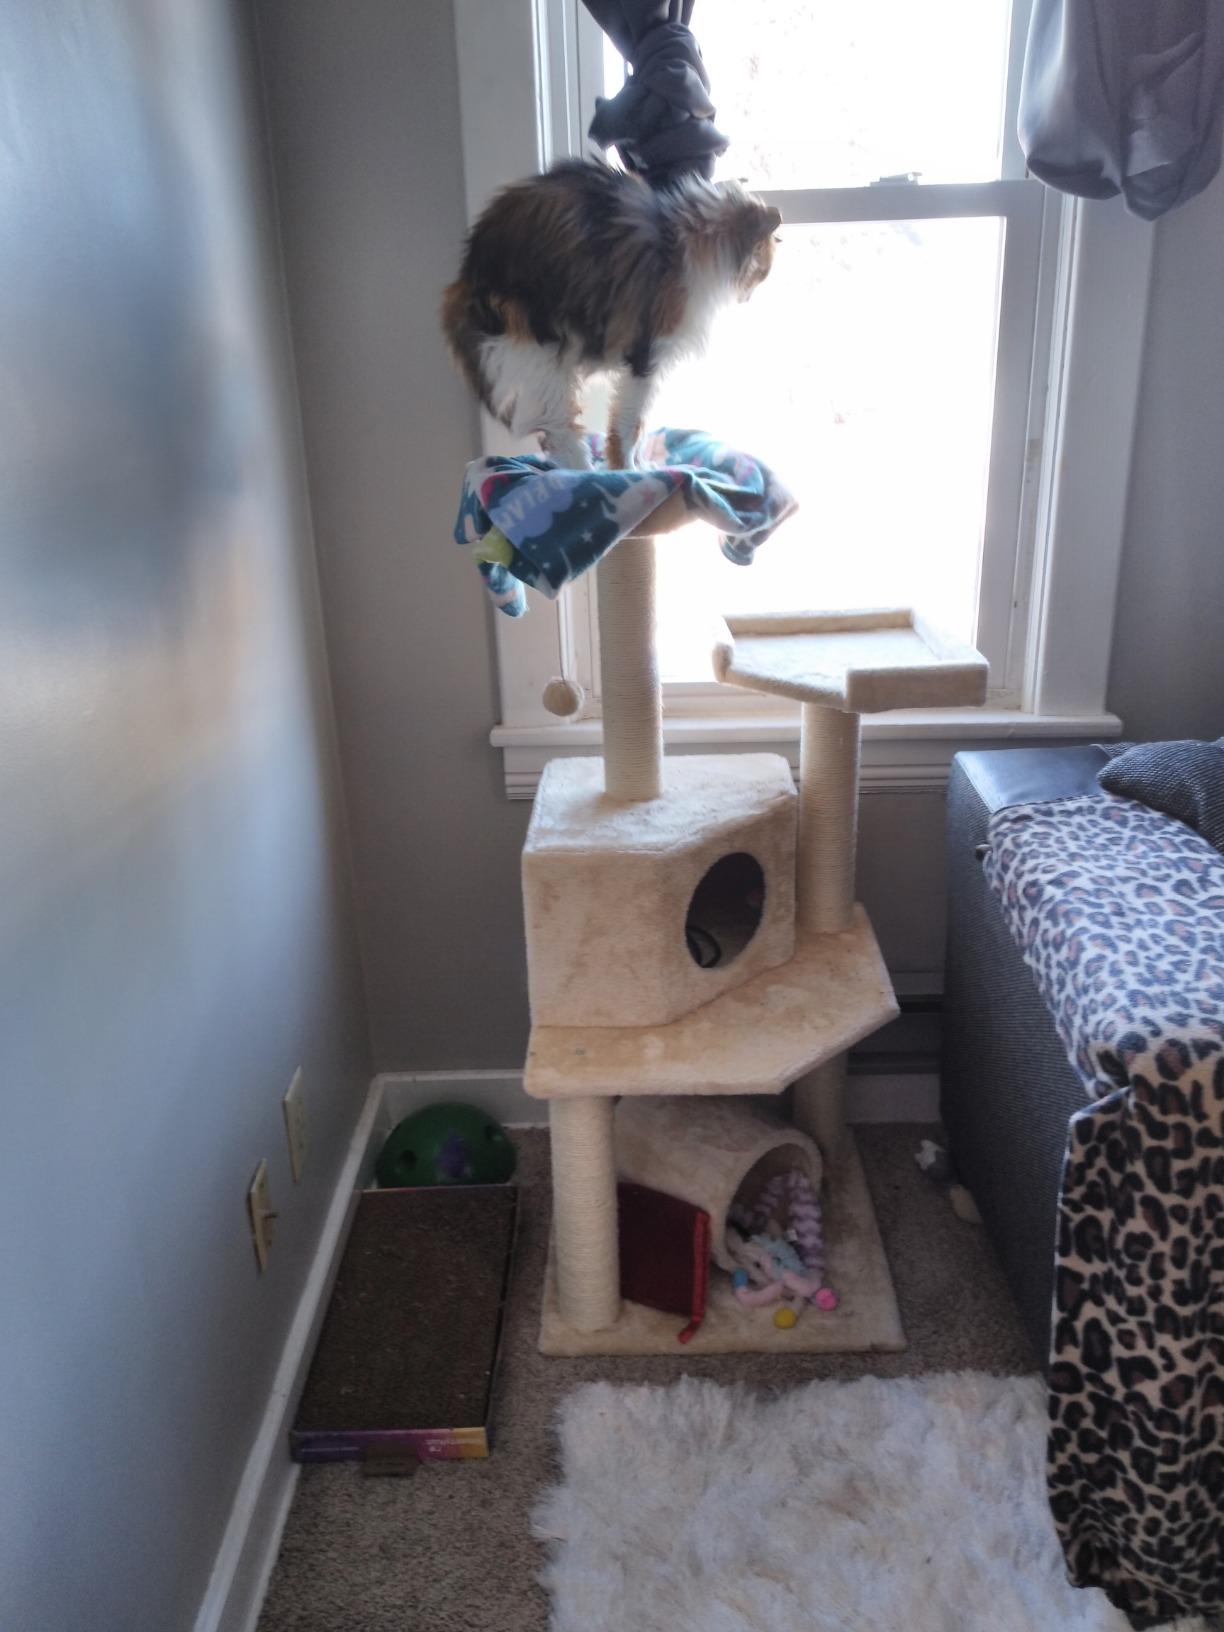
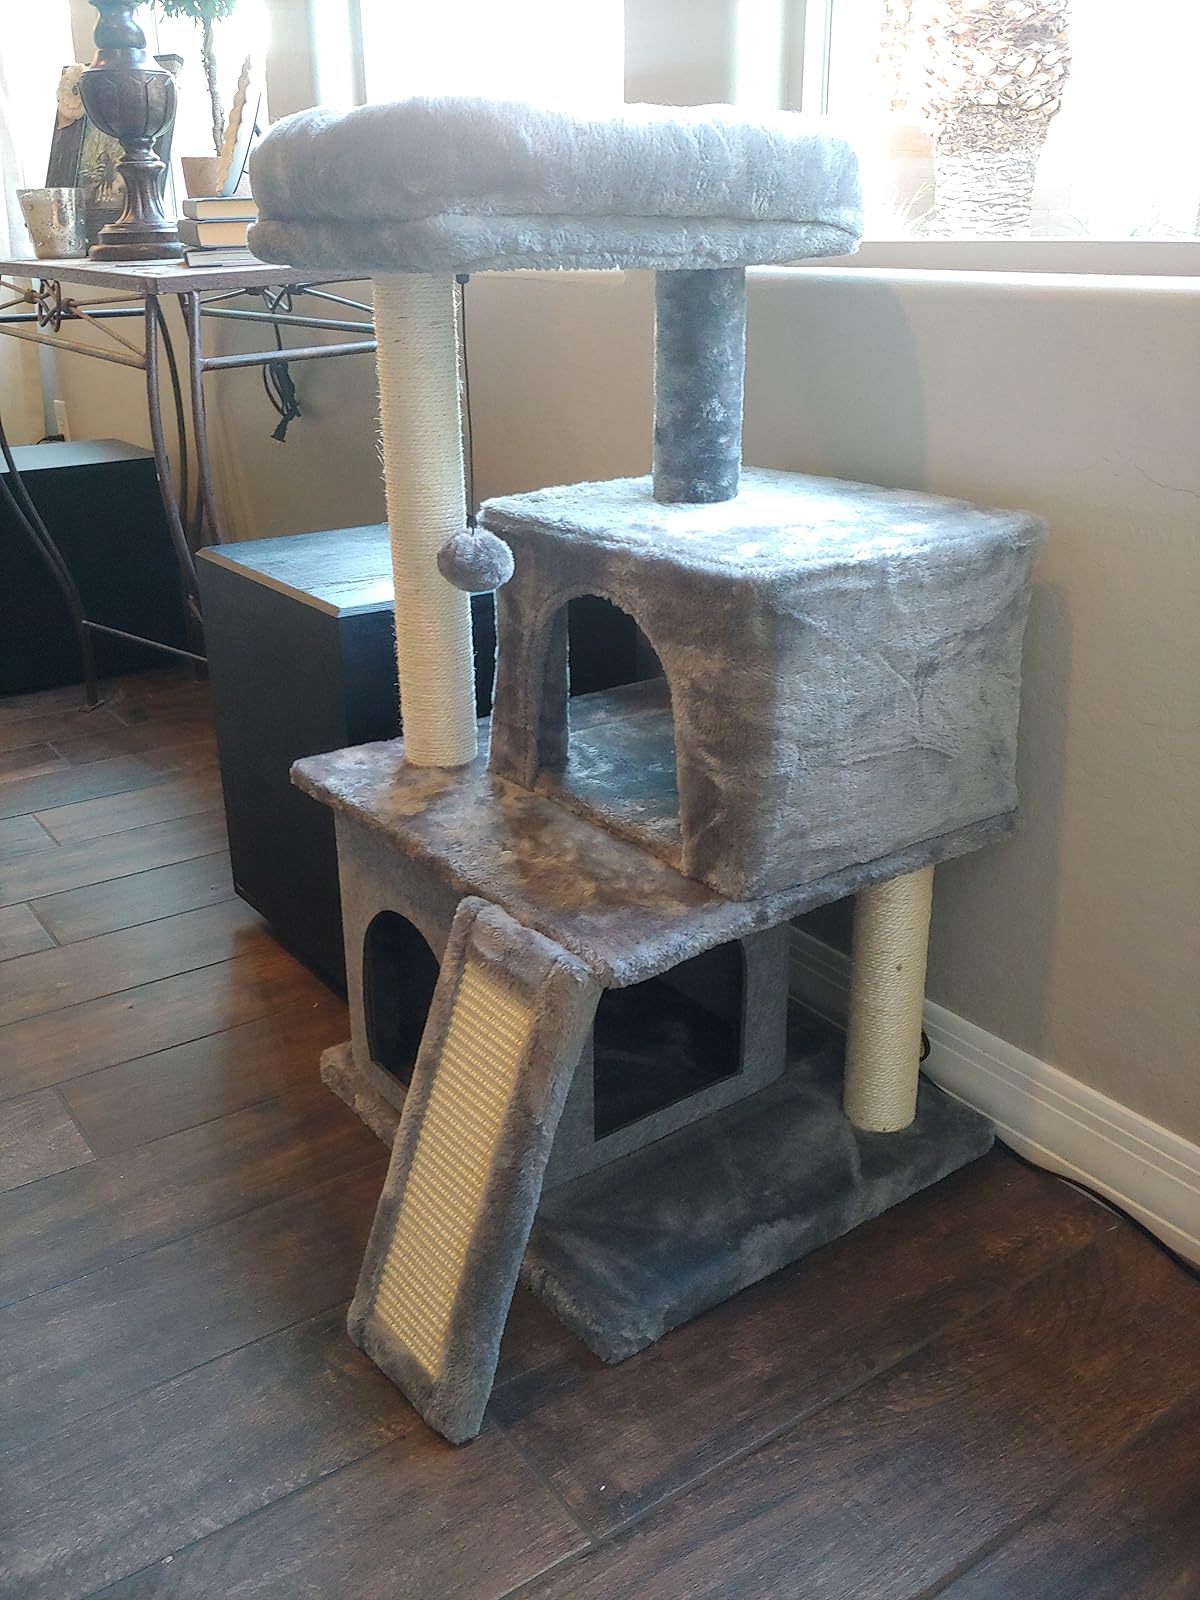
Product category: items_cat tree
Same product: no